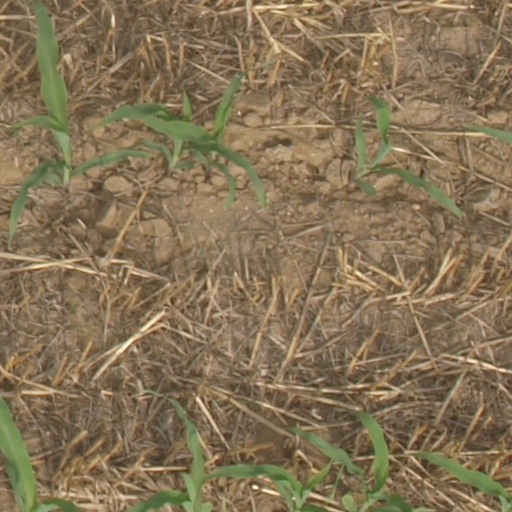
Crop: maize; corn